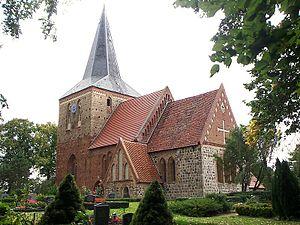
Hohen Sprenz est une municipalité allemande du land de Mecklembourg-Poméranie-Occidentale et l'arrondissement de Rostock. En 2013, elle comptait 507 hab.